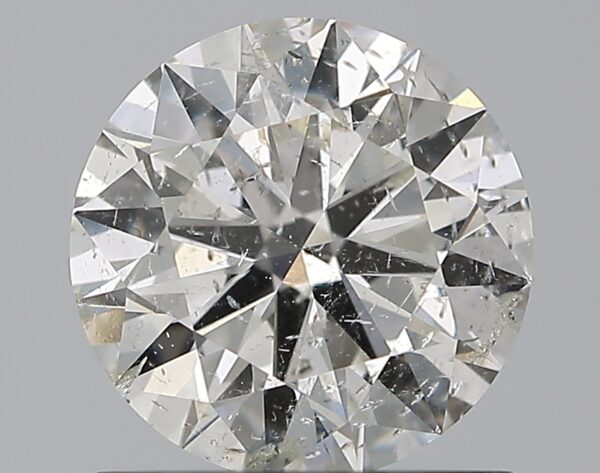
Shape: round
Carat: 1
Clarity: SI2
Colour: H
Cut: EX
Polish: EX
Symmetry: EX
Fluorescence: SL
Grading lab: IGI
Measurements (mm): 6.47 x 6.45 x 3.87